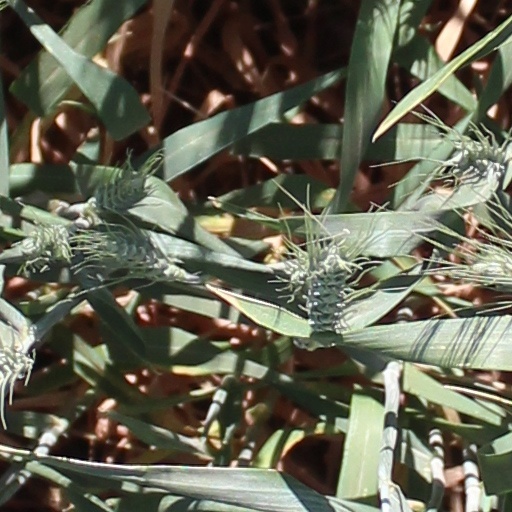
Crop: wheat